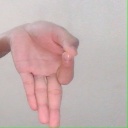
अक्षर: ज्ञ